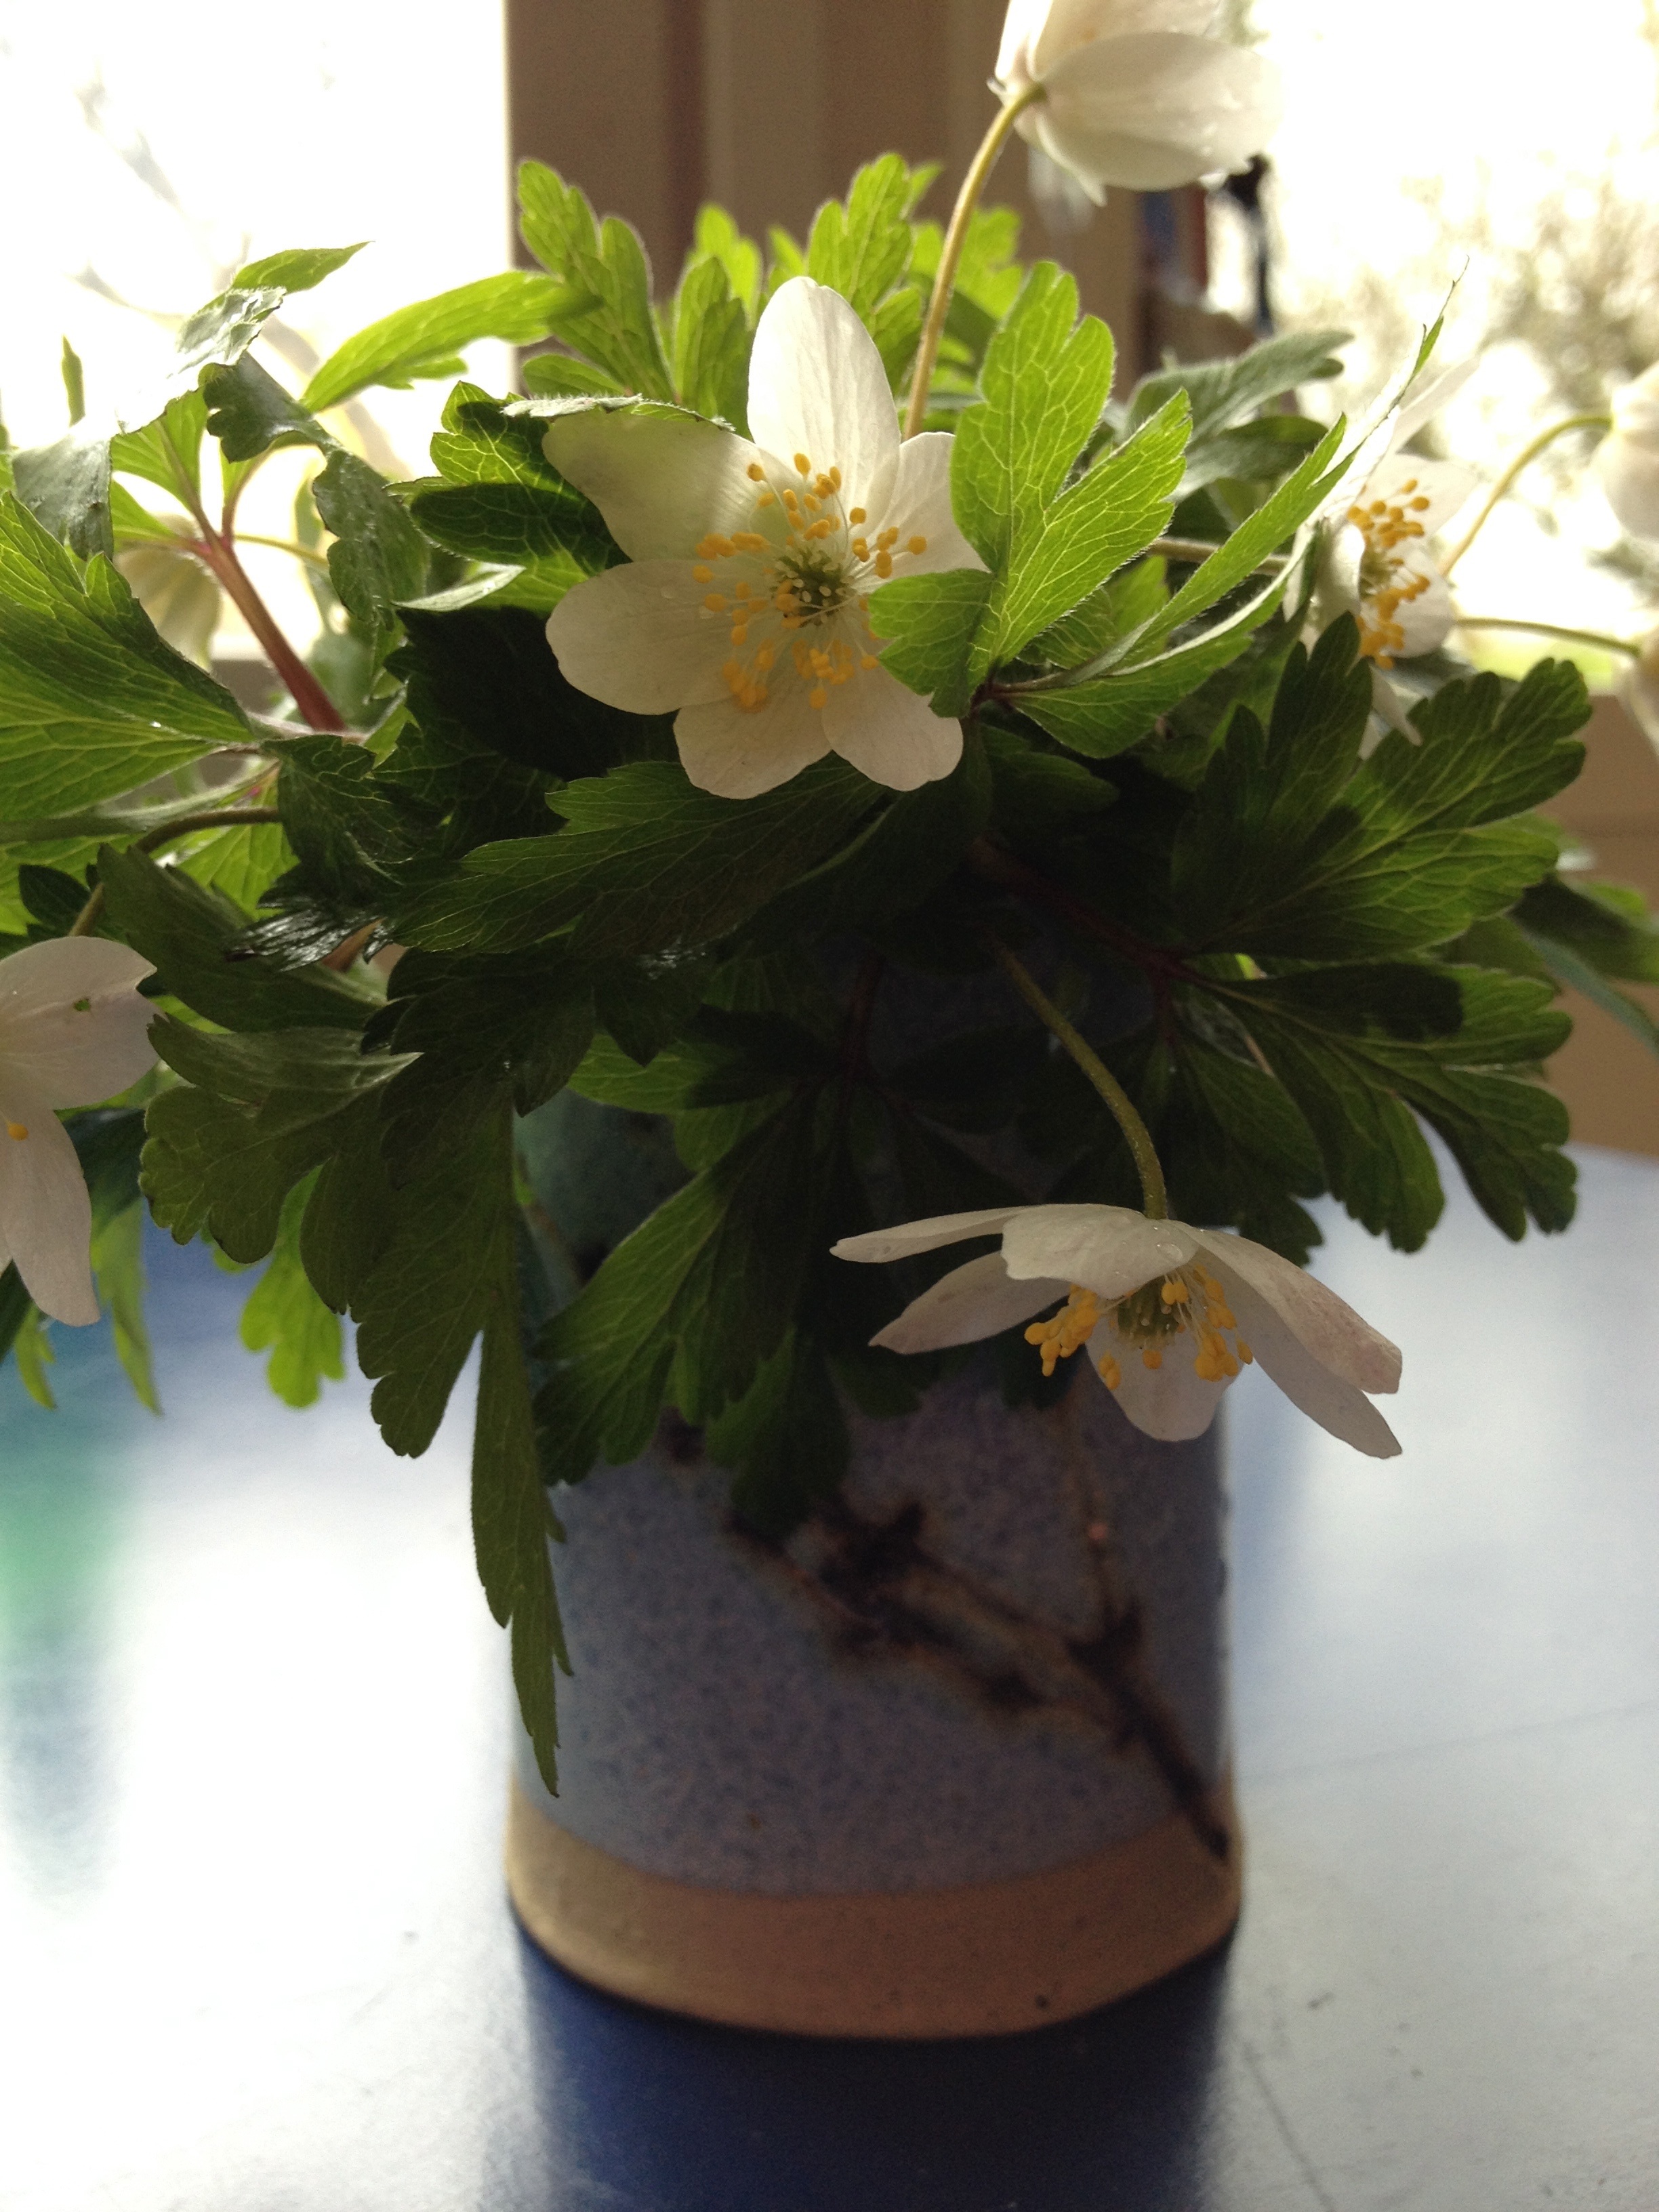
plant, white, flower, bouquet, spring, green, flora, art, flowerpot, anemones, floristry, flowering plant, flower bouquet, floral design, centrepiece, land plant, flower arranging